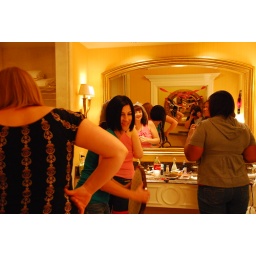
5 girls in a bathroom and no one's eye got poked out. amazing.